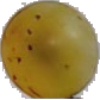
Label: Grape White 3